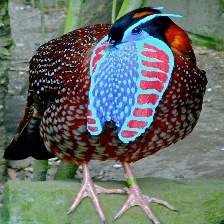
Species: CABOTS TRAGOPAN
Scientific name: TRAGOPAN CABOTI